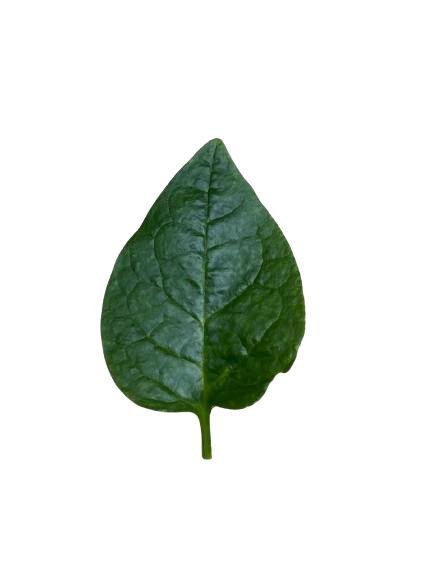
Label: Healthy-Leaf